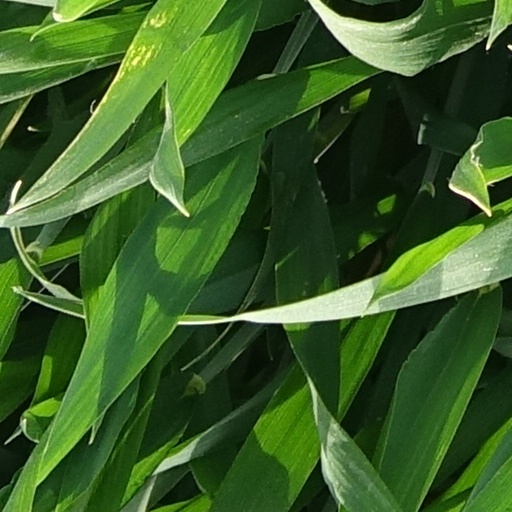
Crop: wheat